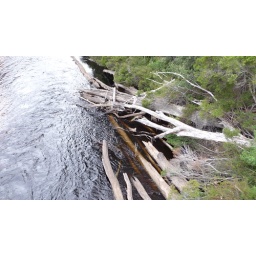
river below swinging bridge